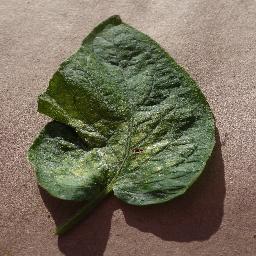
Label: Tomato___Spider_mites Two-spotted_spider_mite